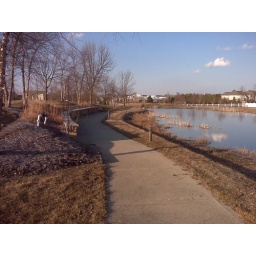
And watch the fish in the water ...